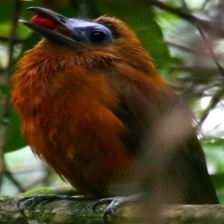
Species: CAPUCHINBIRD
Scientific name: PERISSOCEPHALUS TRICOLOR